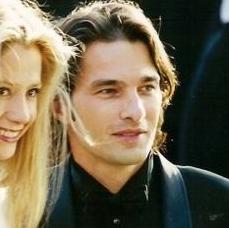
Age: 33